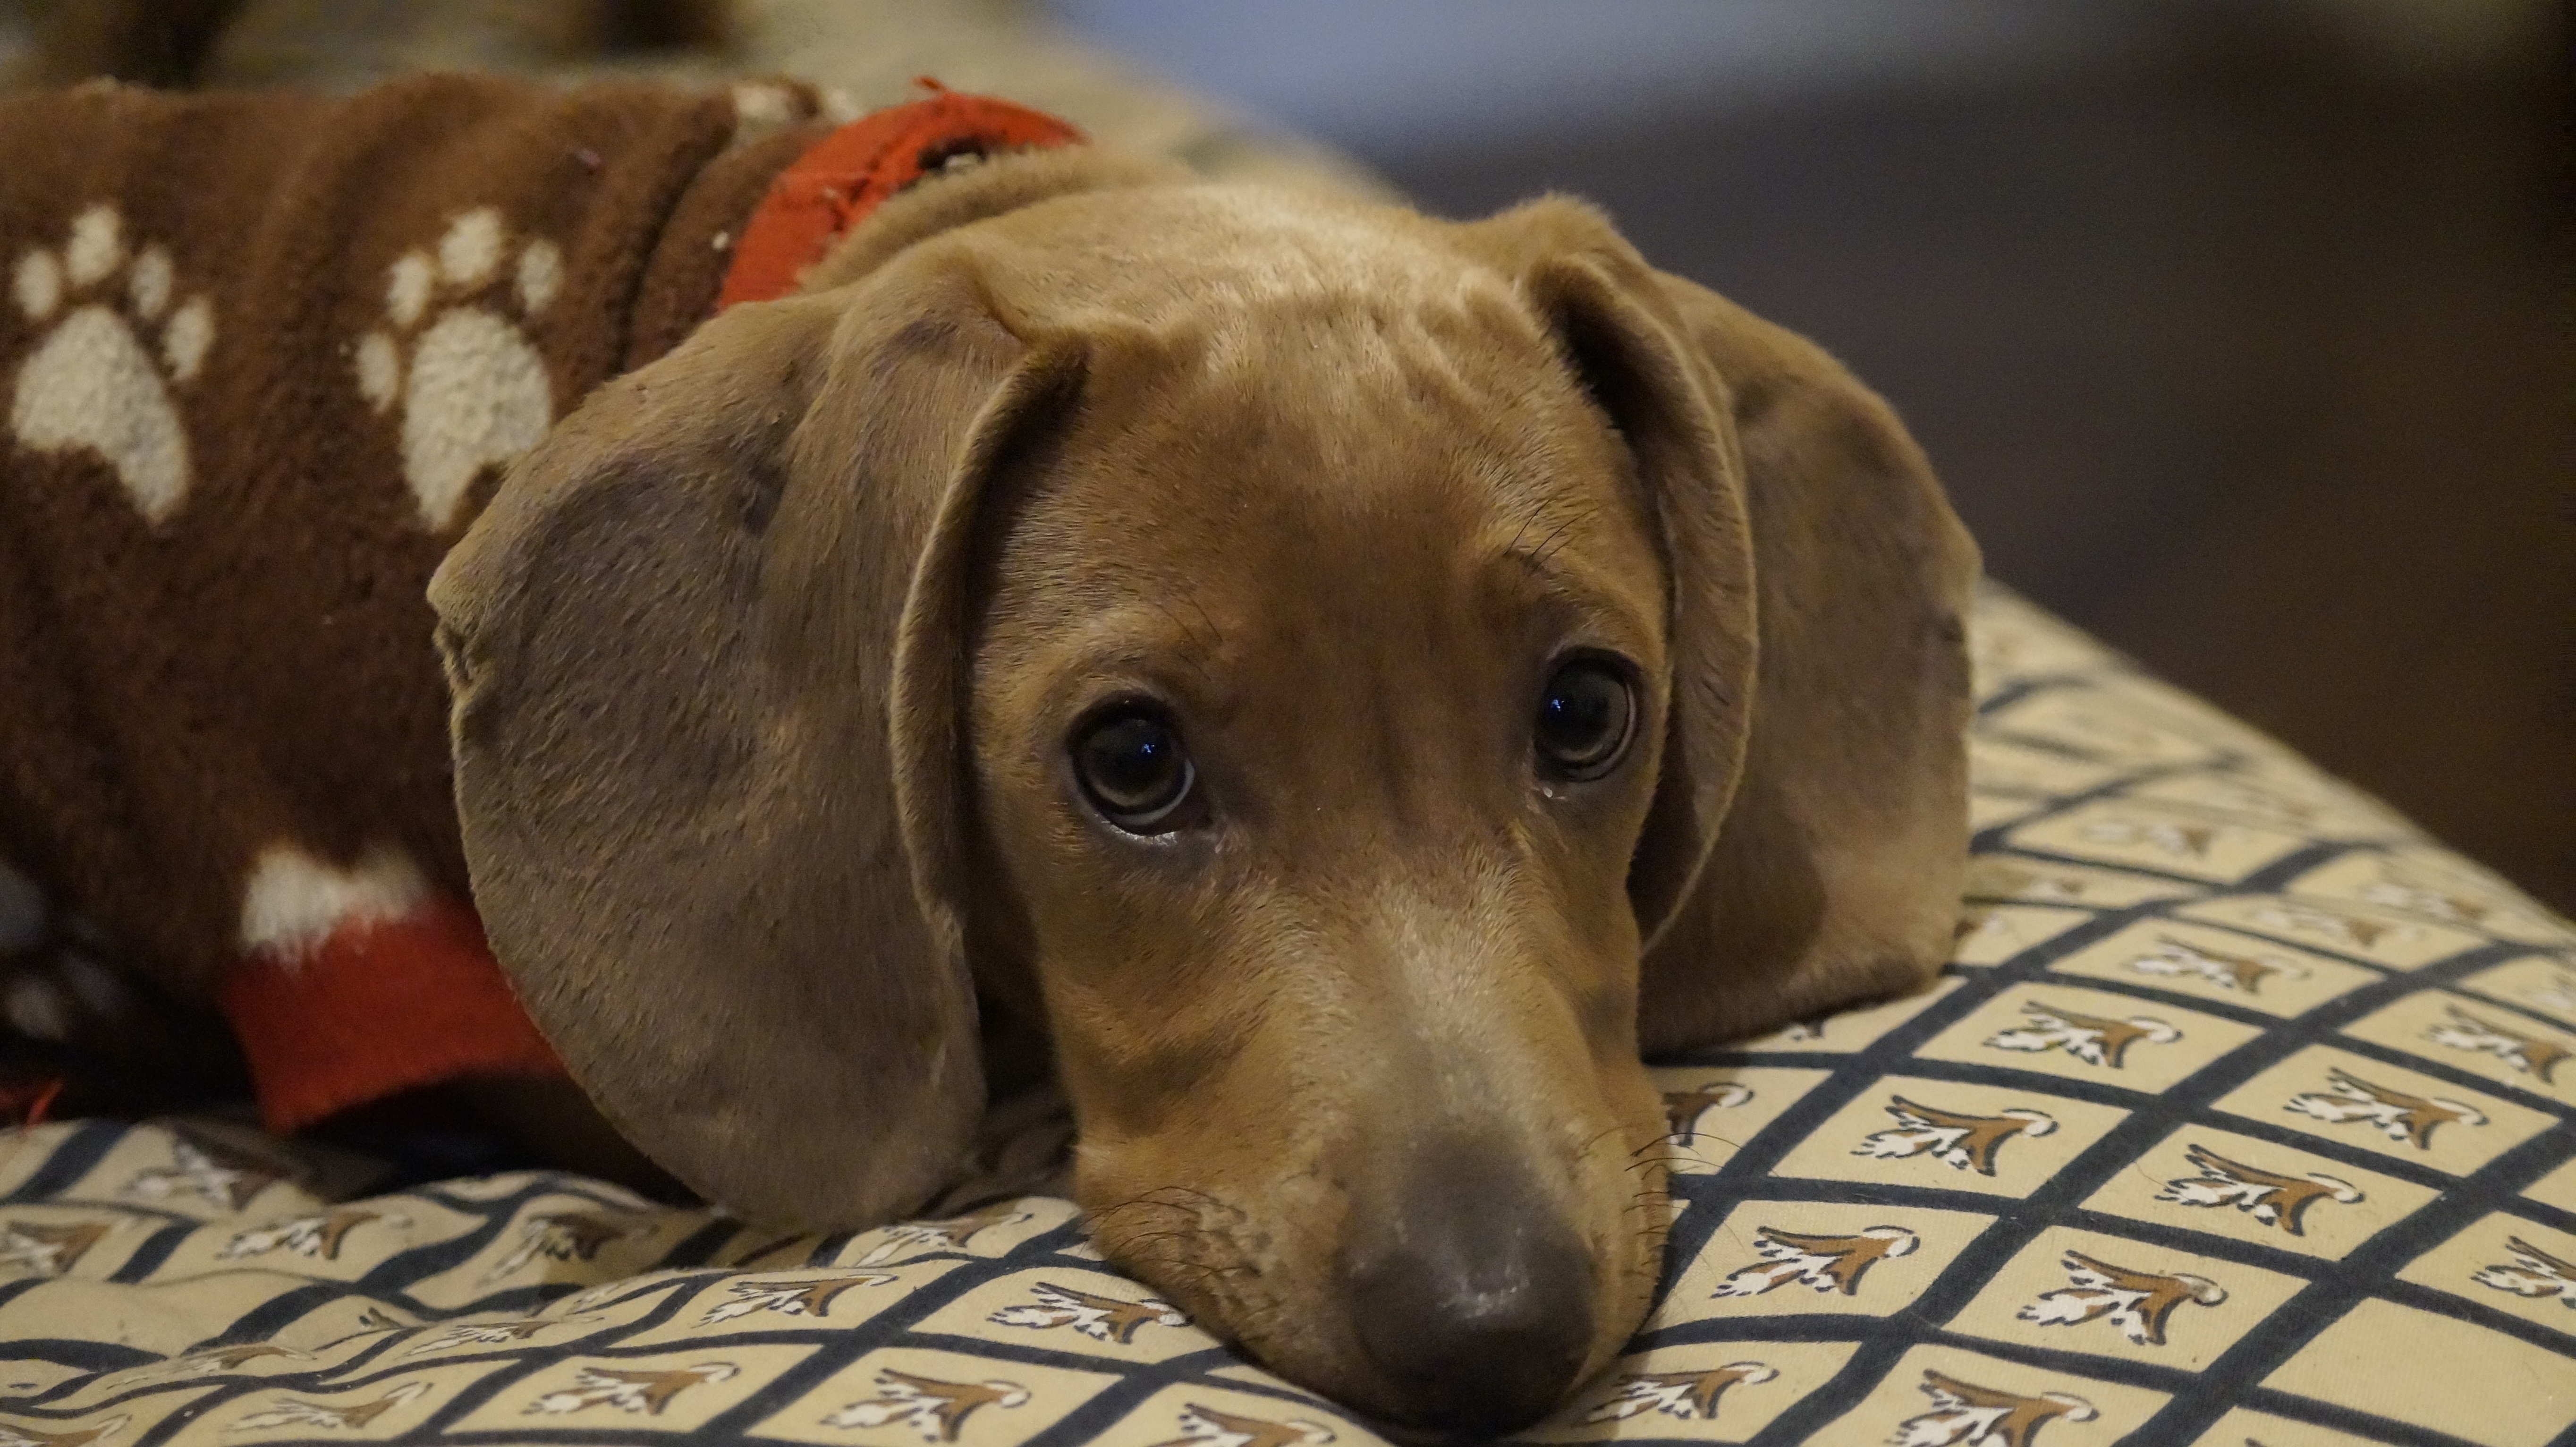
puppy, dog, pet, mammal, hound, sausage, close up, animals, vertebrate, dachshund, dog like mammal, dog sausage